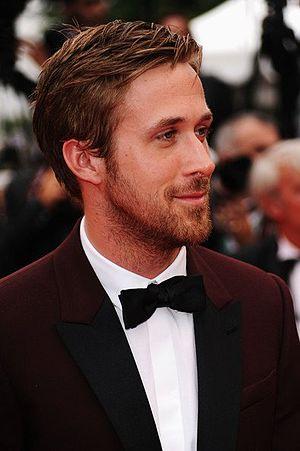
Ryan Gosling at Cannes Festival 2011
N'oublie jamais, ou Les Pages de notre amour au Québec, est un film américain réalisé par Nick Cassavetes, sorti en 2004. Il s'agit d'une adaptation du best-seller de l'écrivain américain Nicholas Sparks, Les Pages de notre amour.
Ryan Gosling [ˈɹaɪən ˈɡɑzlɪŋ] est un acteur, producteur de cinéma, réalisateur, musicien et compositeur canadien, né le 12 novembre 1980 à London.